Blasdell, New York

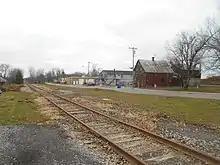
Blasdell station in December 2014

As of the census of 2000, there were 2,718 people, 1,201 households, and 684 families residing in the village. The population density was . There were 1,282 housing units at an average density of . The racial makeup of the village was